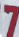
Number: 7